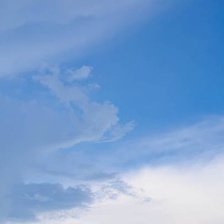
Cloud type: Cirrostratus